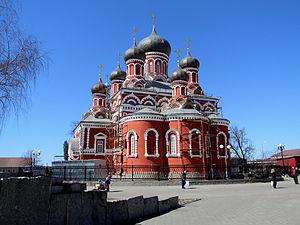
Le Sanctuaire est, dans les églises de rite byzantin — églises orthodoxes et églises catholiques de rite byzantin —, la partie de l'édifice réservée au clergé dans laquelle sont effectués les rites non publics de la liturgie : essentiellement la liturgie de la Préparation des Saints Dons destinés à la Divine Liturgie.